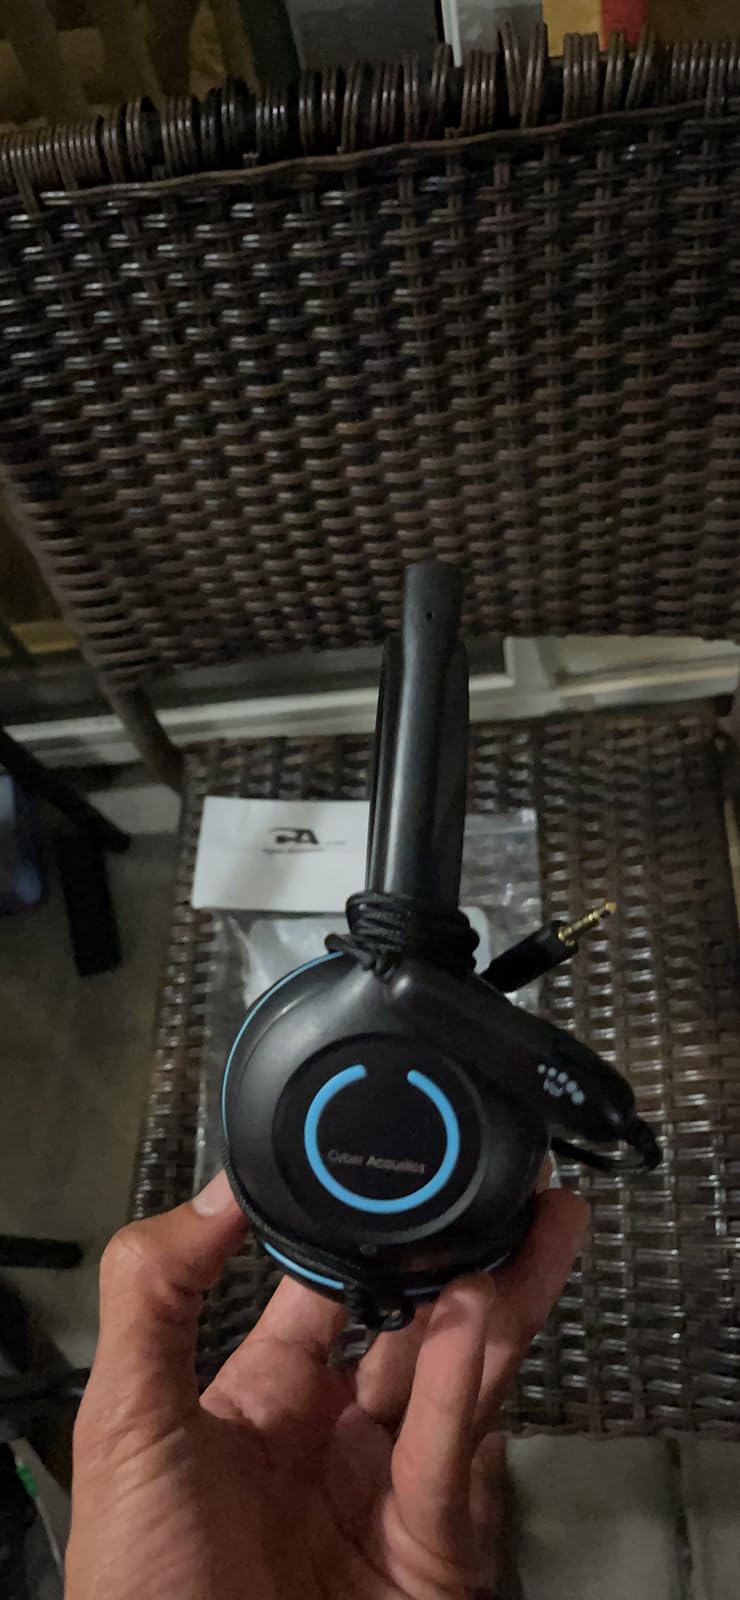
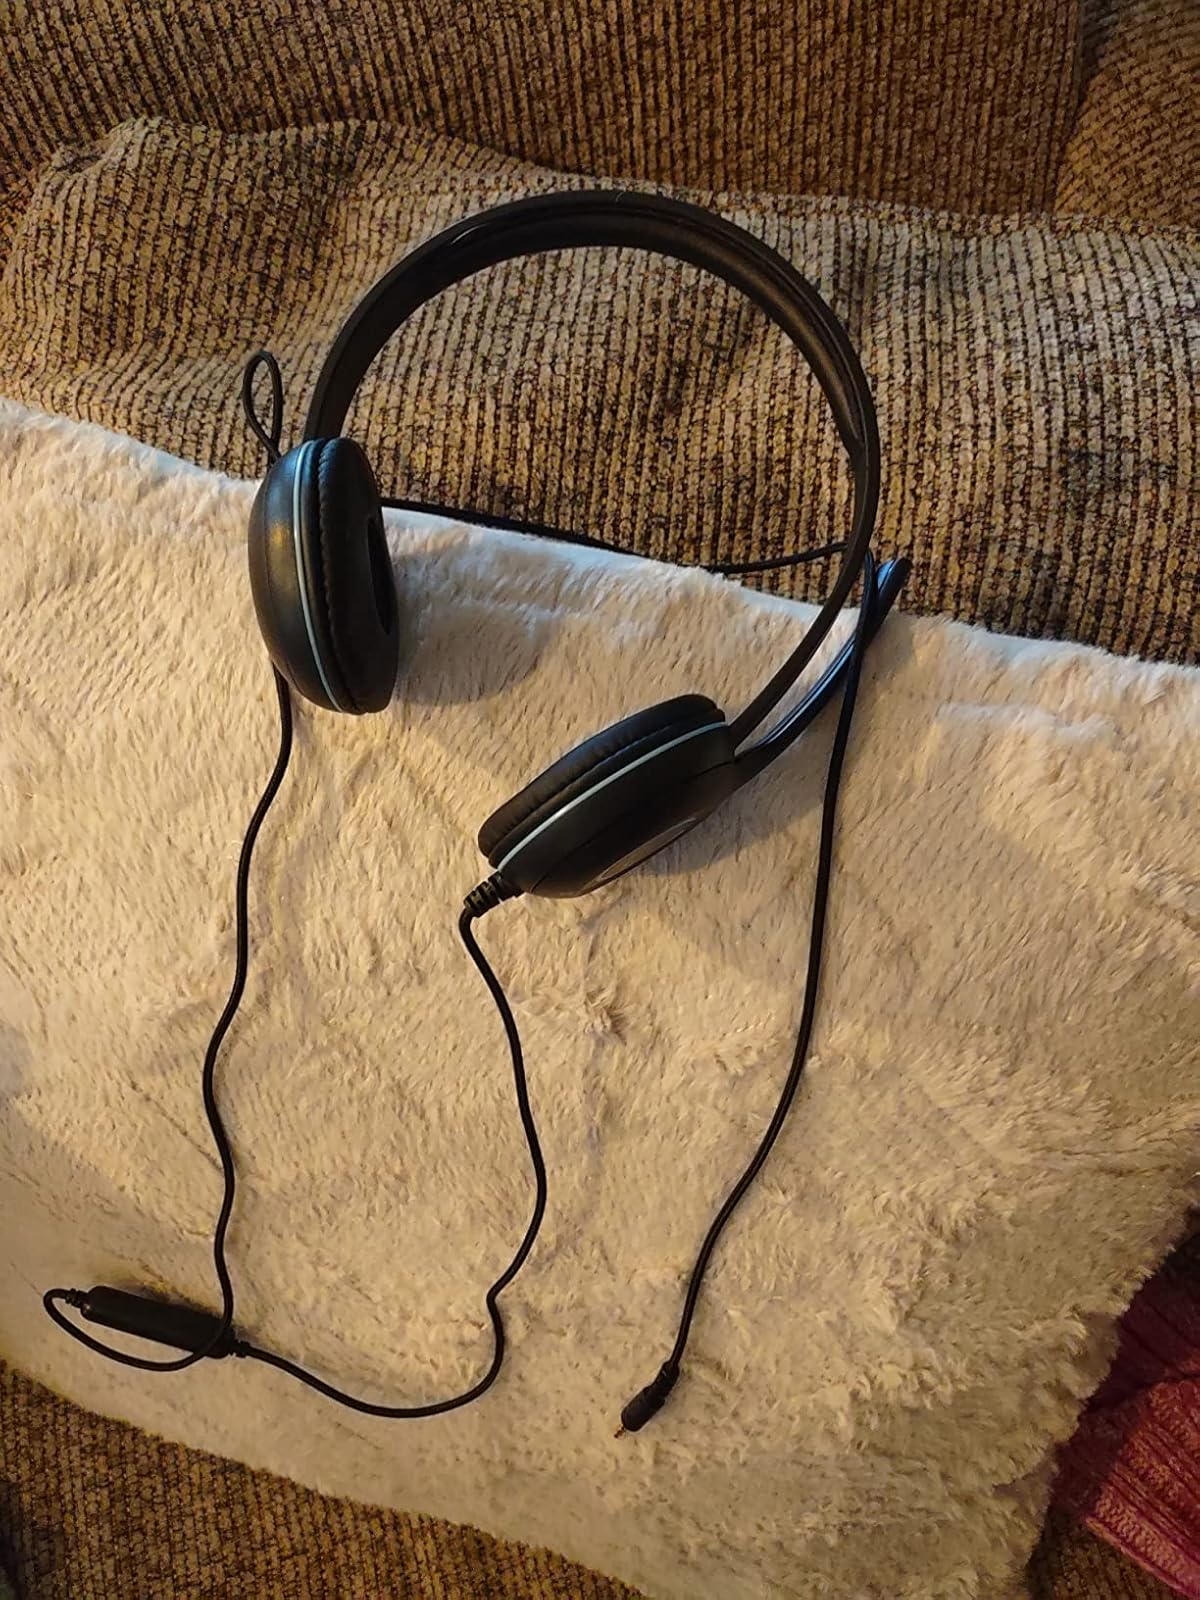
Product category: headphones
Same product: yes